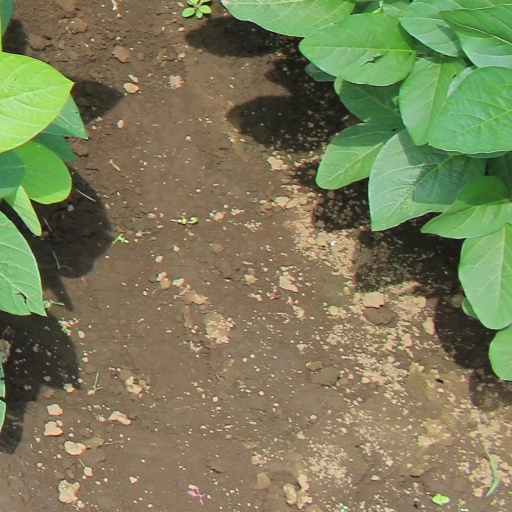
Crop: soybean